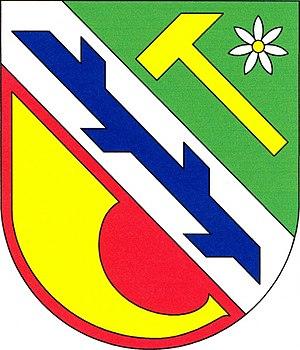
Polnička est une commune du district de Žďár nad Sázavou, dans la région de Vysočina, en République tchèque. Sa population s'élevait à 817 habitants en 2019.